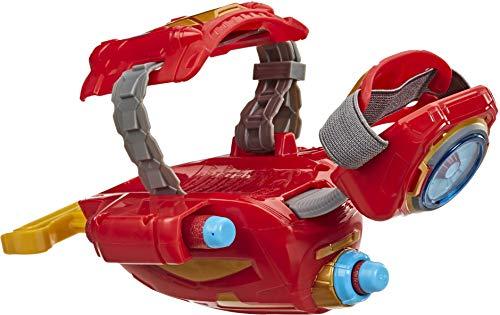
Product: Avengers NERF Power Moves Marvel Iron Man Repulsor Blast Gauntlet NERF Dart-Launching Toy for Kids Roleplay, Toys for Kids Ages 5 and Up
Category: Toys & Games | Toy Figures & Playsets
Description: COLLECTIBLE TOYS: Look for other NERF Power Moves Marvel Avengers roleplay toys to start a collection, swap with friends, and give as gifts Each sold separately.
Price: $19.99
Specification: ProductDimensions:3.2x14x9inches|ItemWeight:10.6ounces|ShippingWeight:14.4ounces(Viewshippingratesandpolicies)|ASIN:B07VKH2HW6|Itemmodelnumber:E7376|Manufacturerrecommendedage:5yearsandup